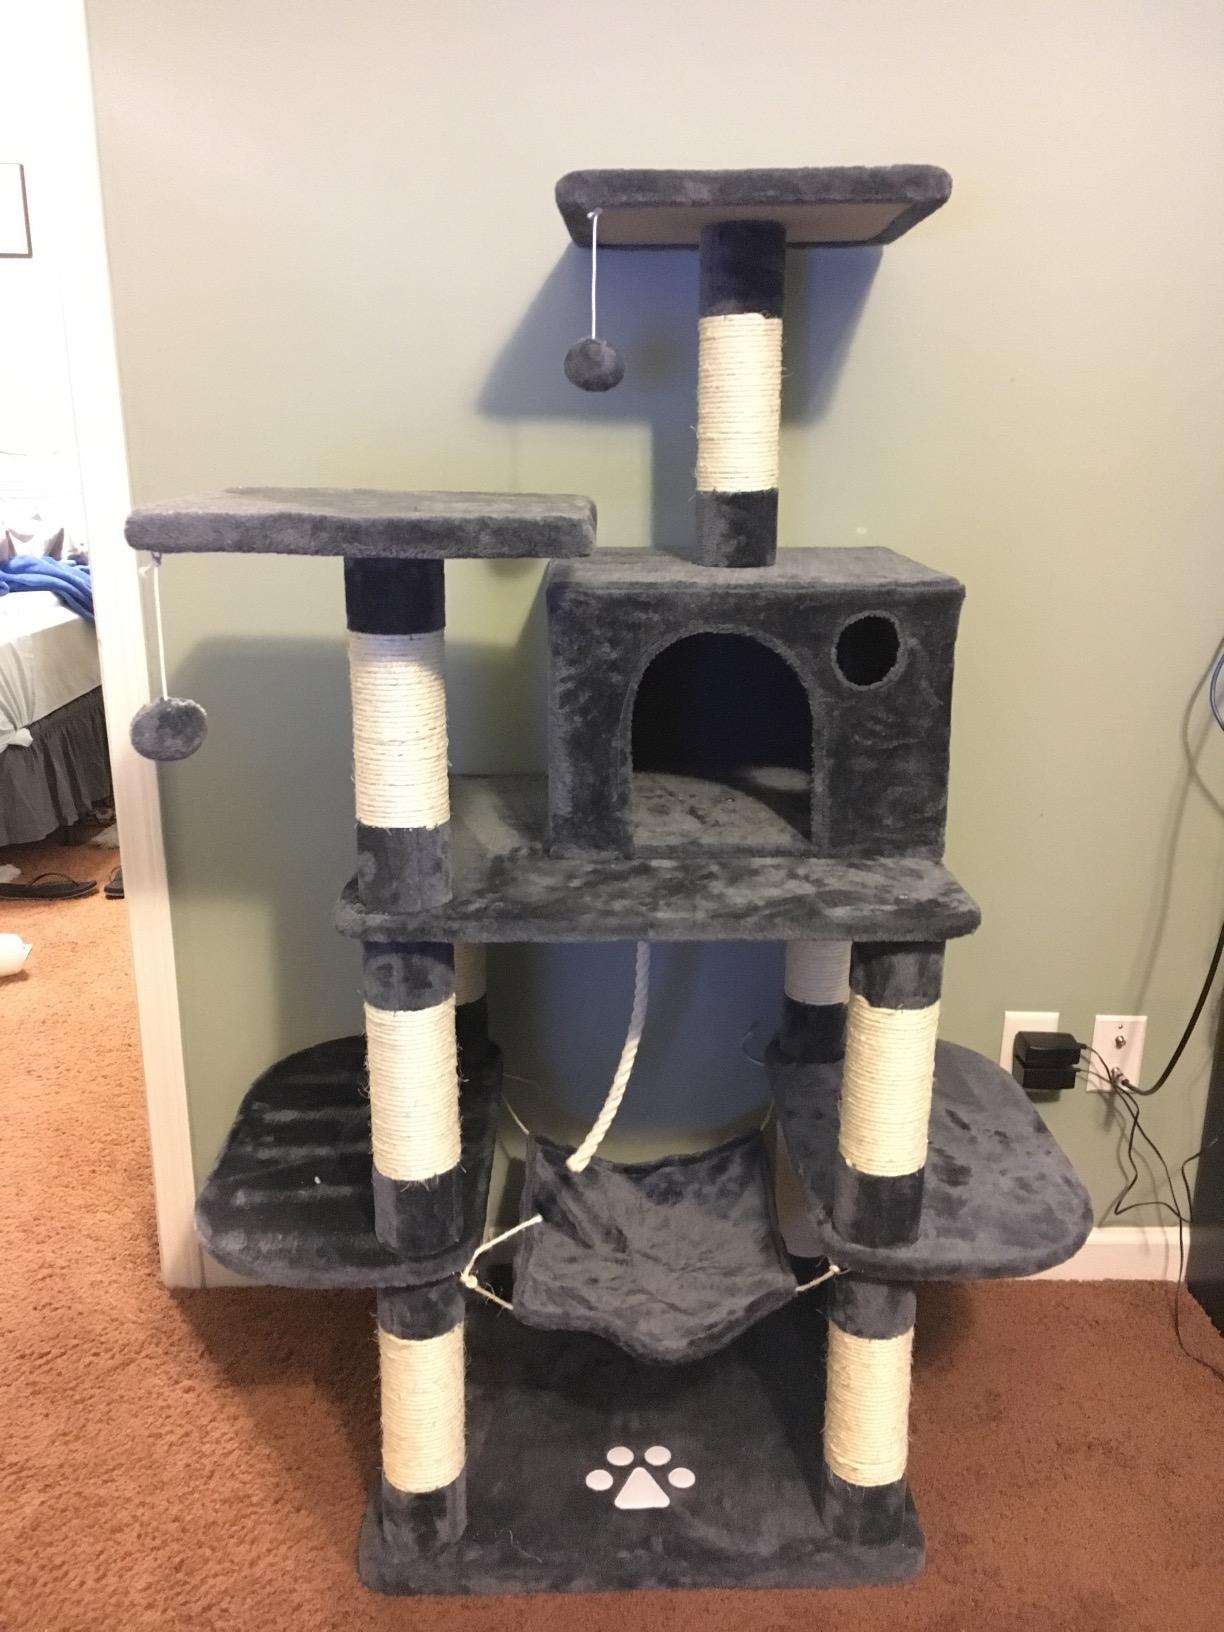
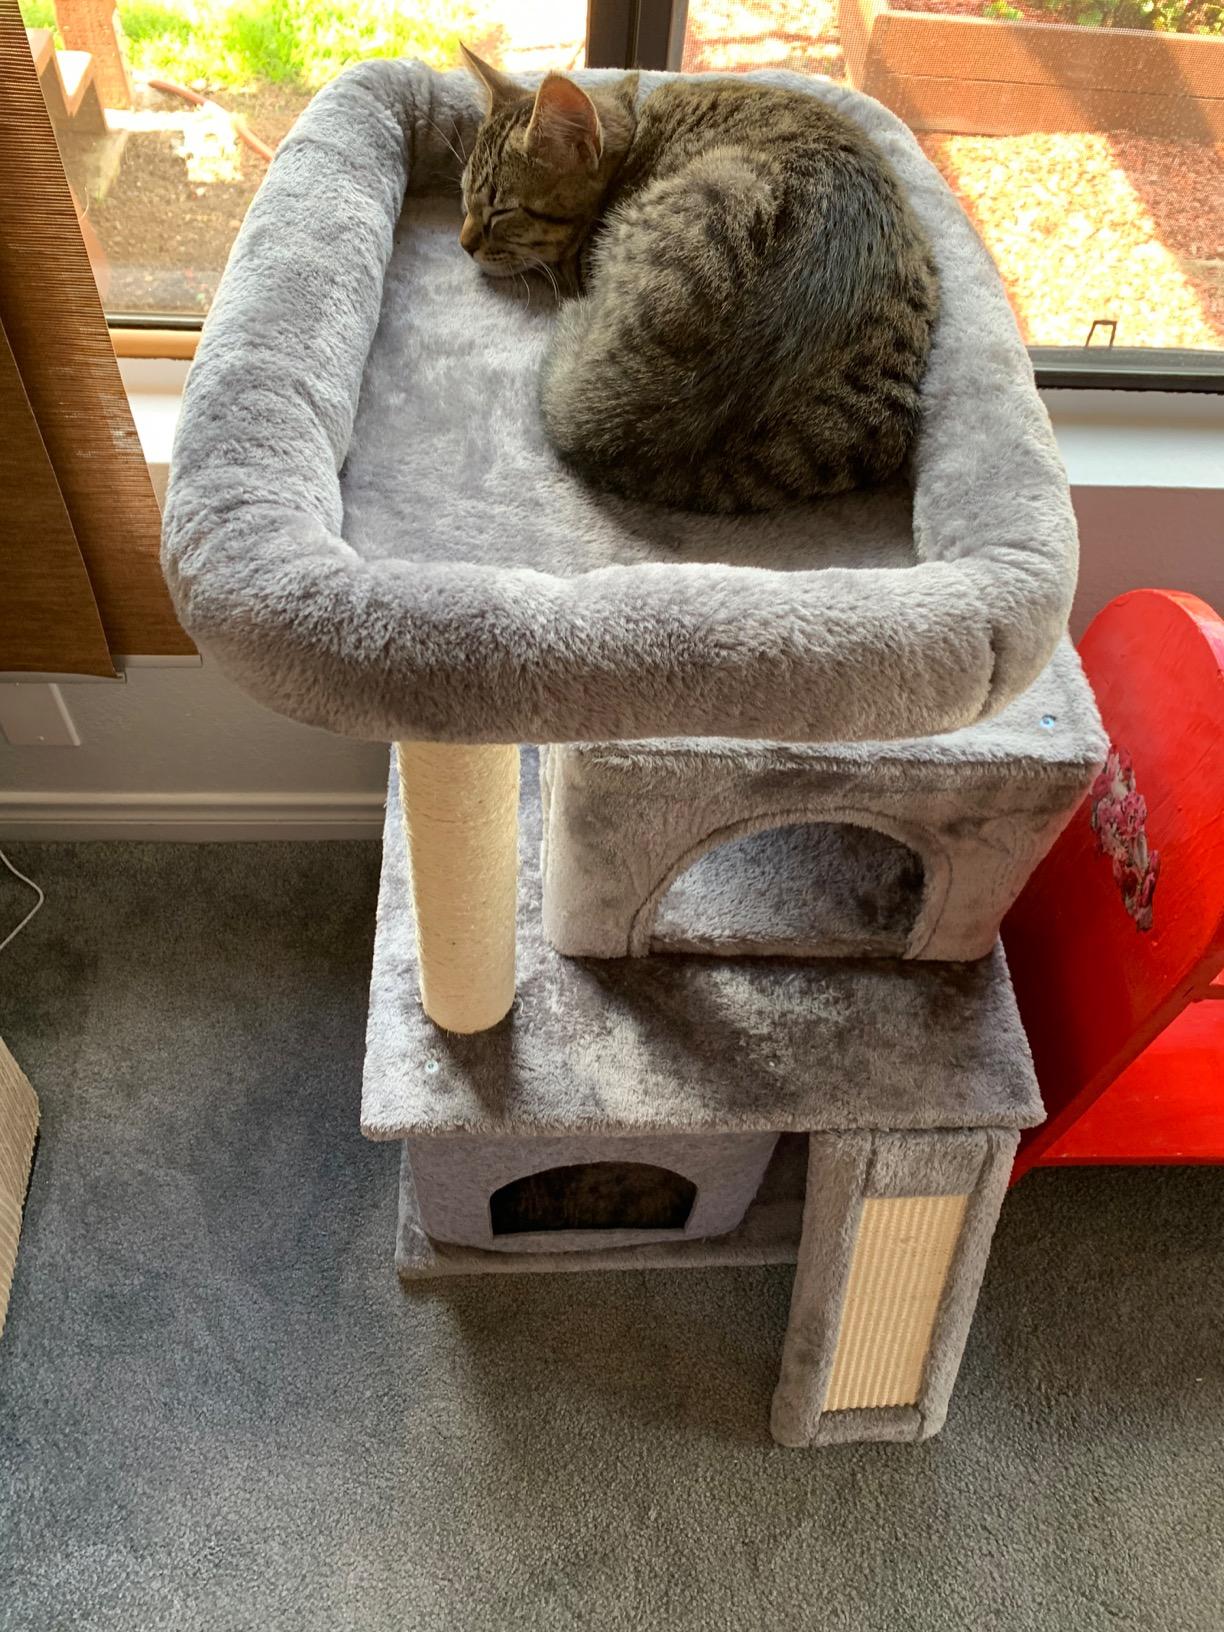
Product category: items_cat tree
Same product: no